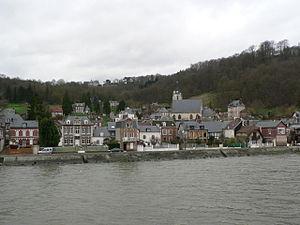
Villequier est une ancienne commune française, située dans le département de la Seine-Maritime en Normandie.